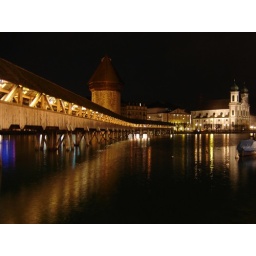
Old wooden bridge in Lucerne, Switzerland